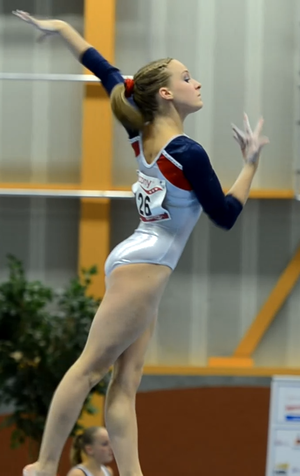
Céline van Gerner est une gymnaste artistique néerlandaise.